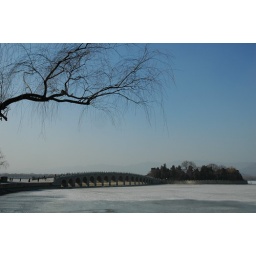
Summer Palace. The lake was frozen. Fishermen were catching fish from a hole cut in the ice.